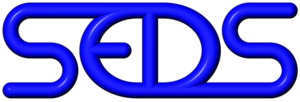
Students for the Exploration and Development of Space est une association étudiante internationale fondée en 1980 et dont le but est de promouvoir l'exploration spatiale par le développement de matériel éducationnel et de projet d'ingénierie et technologie spatiale.